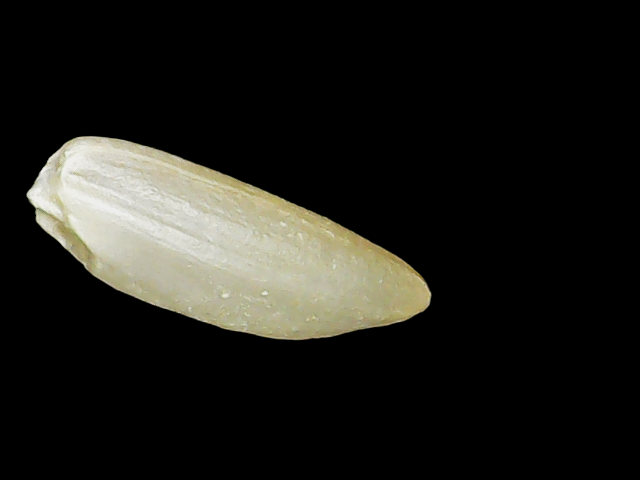
Rice variety: Binadhan12